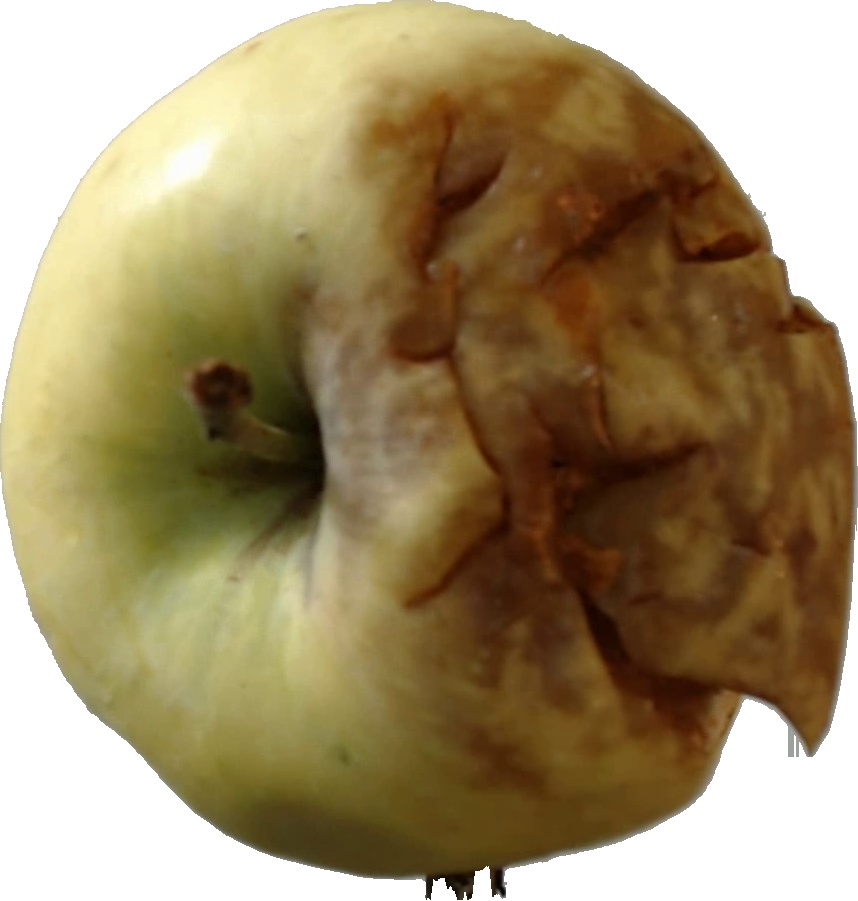
Label: apple_hit_1